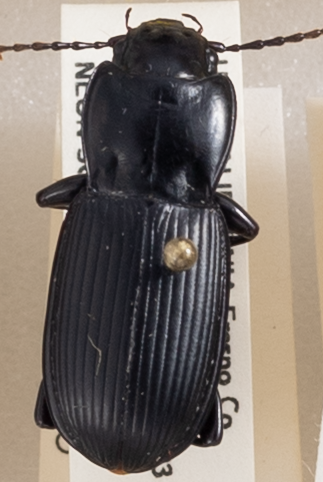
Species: Pterostichus serripes
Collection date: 2018-07-16
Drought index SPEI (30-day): -1.604
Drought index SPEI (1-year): -0.39
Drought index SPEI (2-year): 0.71